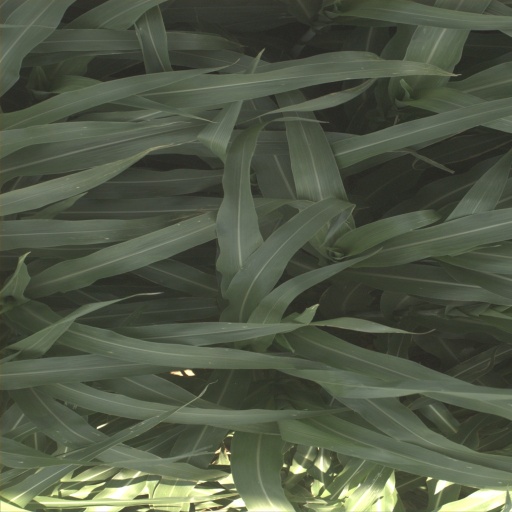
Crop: sorghum